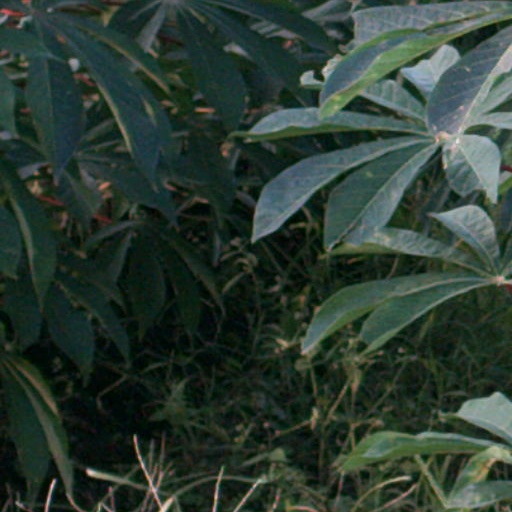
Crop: cassava